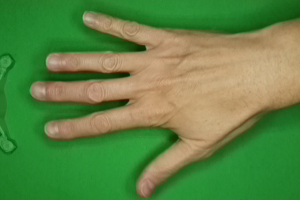
Label: paper